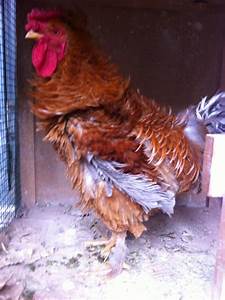
Label: gallina